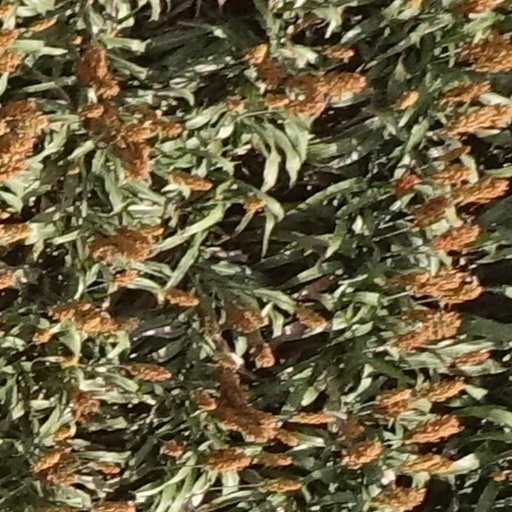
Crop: sorghum